Iver Huitfeldt-class frigate

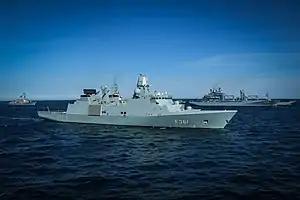
HDMS "Iver Huitfeldt" underway, June 2018

The frigates are compatible with the Royal Danish Navy's StanFlex modular mission payload system used in the "Absalon"s, and they are designed with slots for six modules. Each of the four StanFlex positions on the missile deck is able to accommodate the Mark 41 8-cell Harpoon launcher module, or the 12-cell Mark 56 Evolved SeaSparrow Missile (ESSM) Vertical Launching System (VLS).